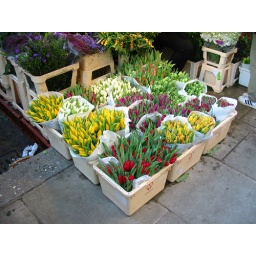
flowers sold by the bunches at portobello market